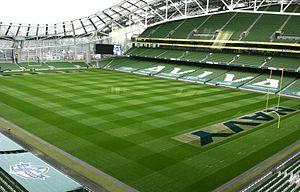
La finale de la Ligue Europa 2010-2011 est la 40ᵉ finale de la Ligue Europa de l'UEFA, et la 2ᵉ depuis la réforme de l’ancienne Coupe UEFA. Ce match de football a lieu le 18 mai 2011 à l'Aviva Stadium de Dublin, en Irlande.